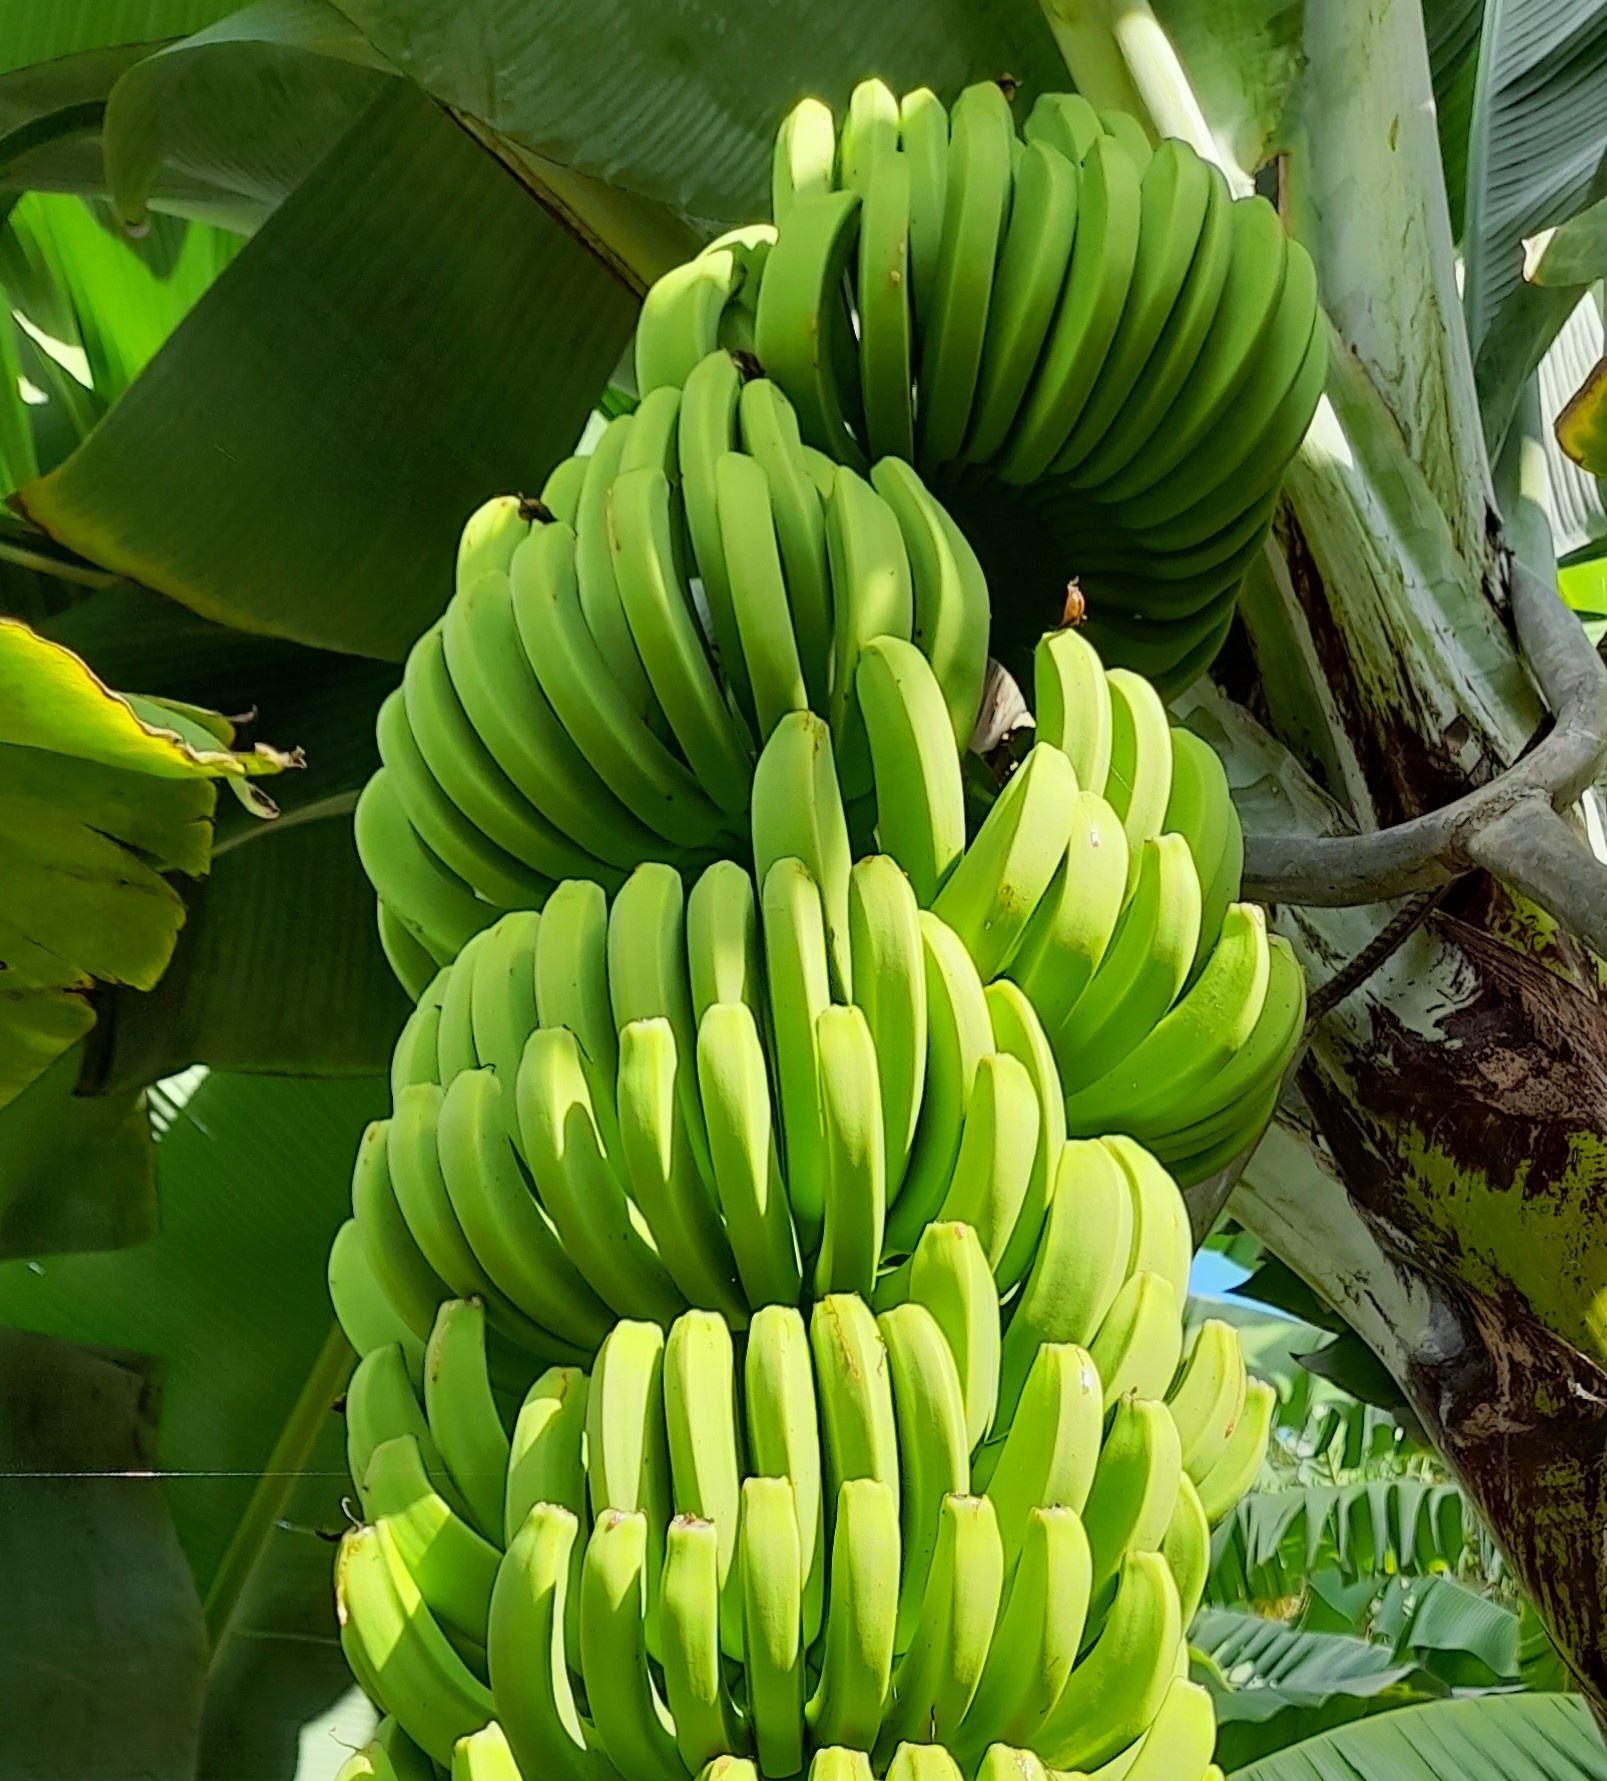
Label: Keep